Sri Aurobindo Institute of Medical Sciences

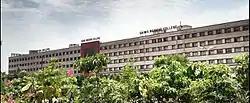
Photograph of SAIMS main building

The institute was established by Dr Vinod Bhandari in 2003. It is named after the Indian yogi and philosopher Sri Aurobindo.